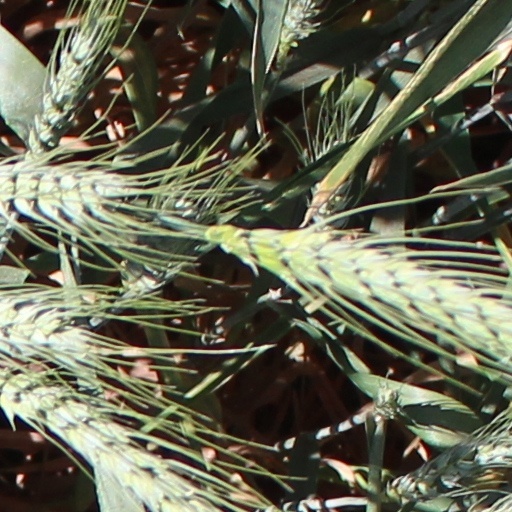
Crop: wheat